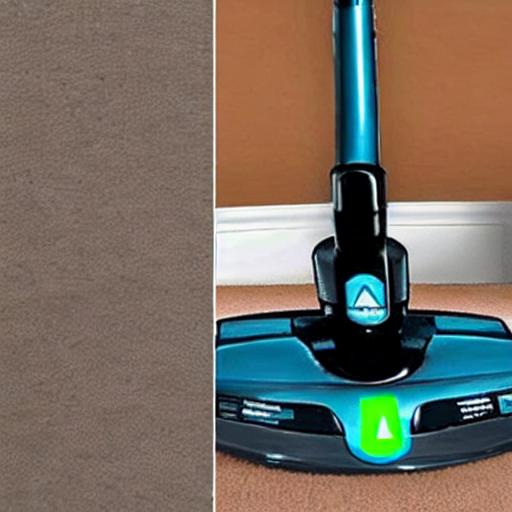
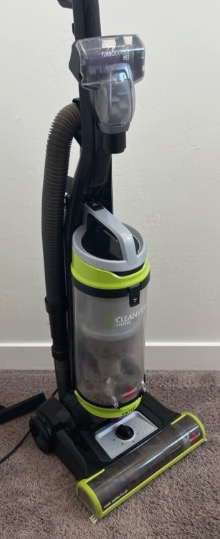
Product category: items_vacuum
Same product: no